Golden Valley, Arizona

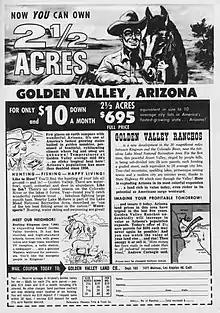
1960 magazine ad

Golden Valley is an unincorporated area and census-designated place (CDP) in Mohave County, Arizona, United States, located halfway between Kingman and Bullhead City. The population was 8,801 at the 2020 census.